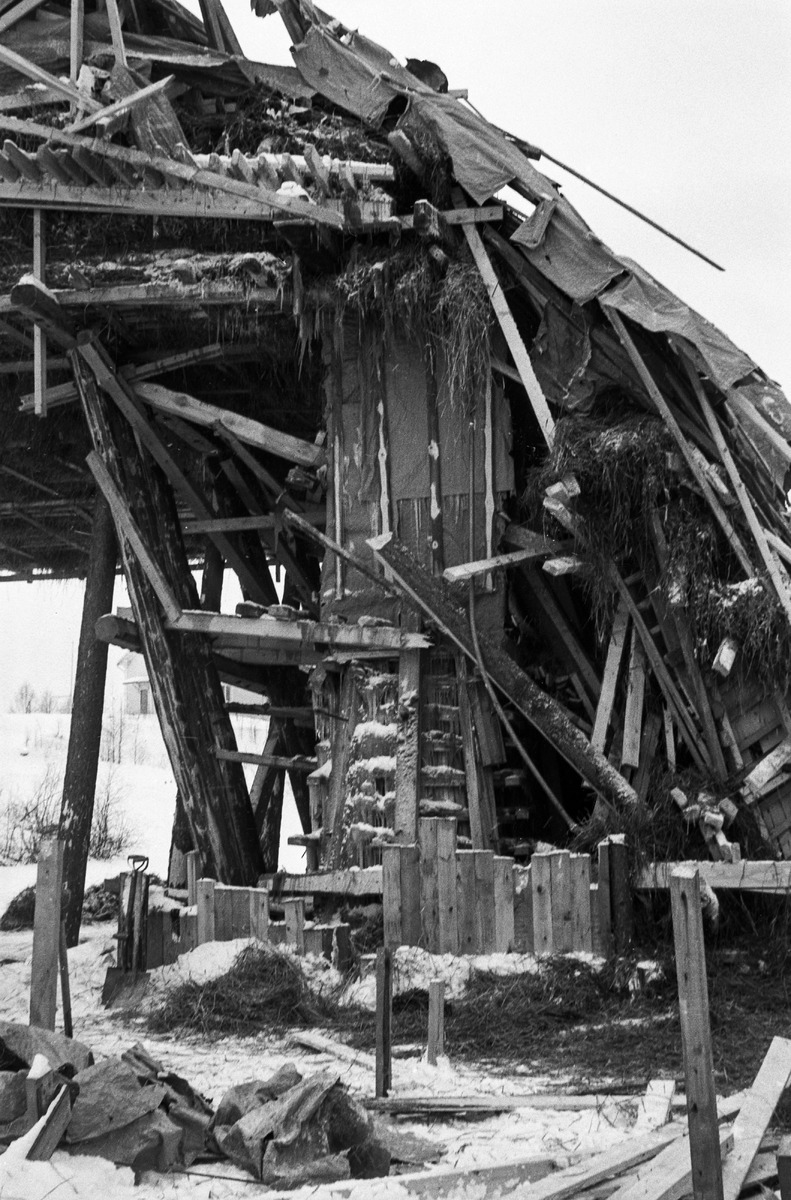
Pulkkilan siltaonnettomuus
Bridge collapse in Pulkkila
sisällön kuvaus: Rakenteilla olevan Malmitien sillan romahdus Pulkkilassa 6.2.1963. content description: A collapse of the Malmitie bridge which was under construction in Pulkkila on February 6, 1963.
Vuosi: 1900
Paikka: Suomi, Pohjois-Pohjanmaa, Pulkkila, Siikalatva
Aiheet: sillat; onnettomuudet; romahdukset; bridges; collapses; accidents